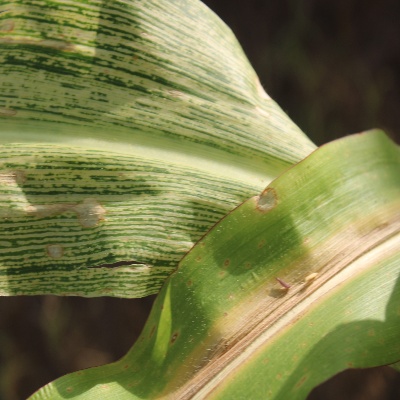
Crop: Maize
Condition: streak virus